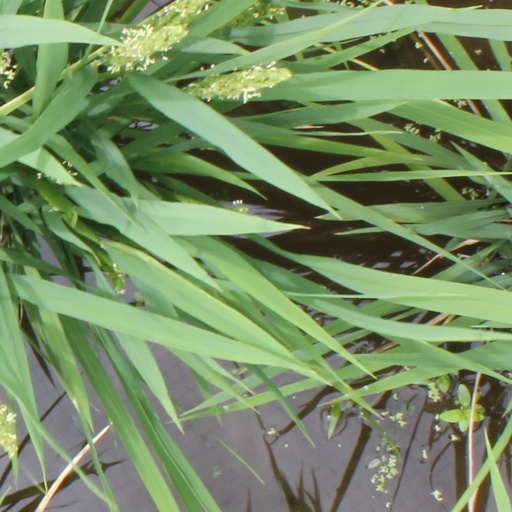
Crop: rice